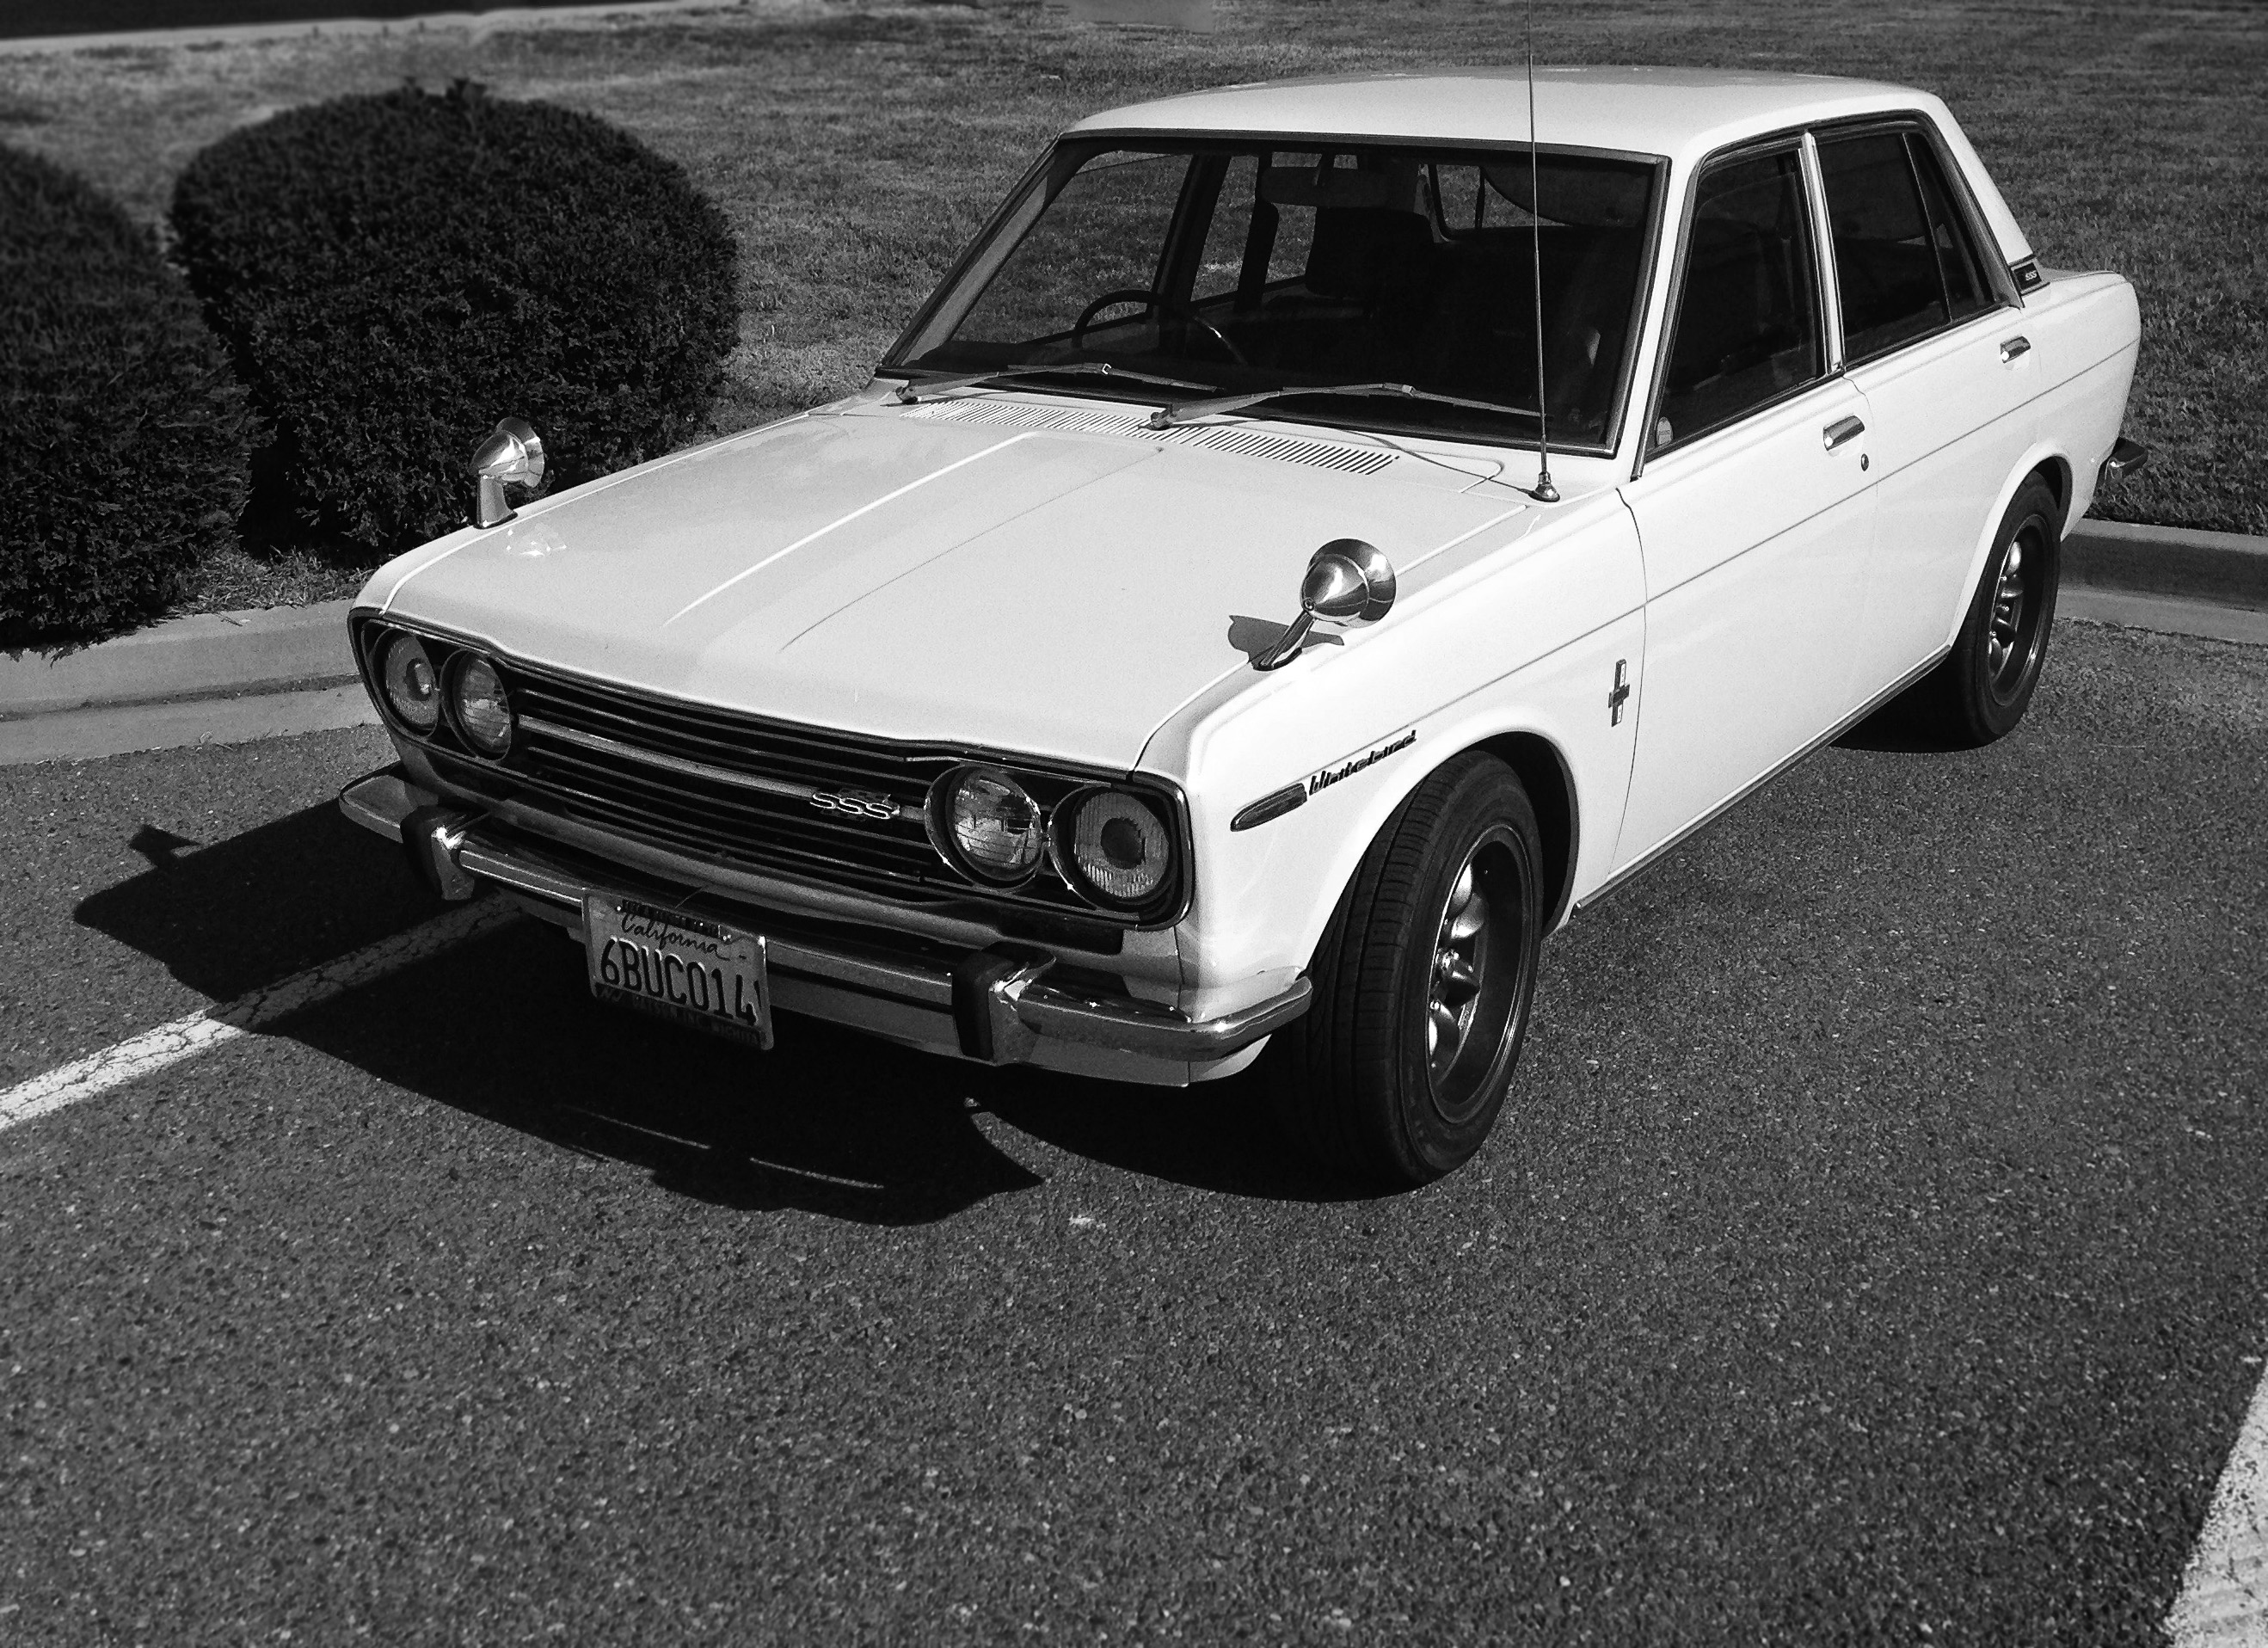
car, vehicle, sports car, race car, sedan, bluebird, wingmirror, 510, sss, jdm, datsun, 4door, 3box, antique car, land vehicle, automobile make, automotive exterior, compact car, family car, executive car